Cactus Cafe

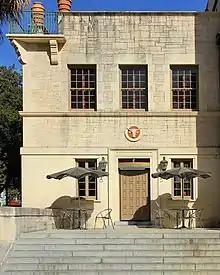
Entrance to the Cactus Cafe

The Cactus Café is a live music venue and bar on the campus of The University of Texas at Austin. Located in Austin, Texas, a city frequently referred to as "the live music capital of the world," a number of well-known artists have played in the Cactus, and "Billboard Magazine" named it as one of fifteen "solidly respected, savvy clubs" in the United States, "from which careers can be cut, that work with proven names and new faces."